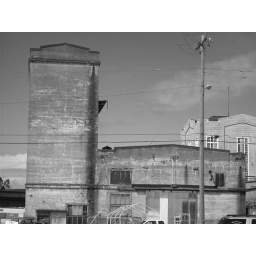
Old tower in black and white